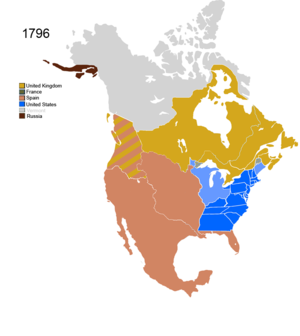
La présidence de George Washington débuta le 30 avril 1789, date de l'investiture de George Washington en tant que 1ᵉʳ président des États-Unis, et prit fin le 4 mars 1797. Washington entra en fonction après l'élection présidentielle de 1789, lors de laquelle il fut élu à l'unanimité. Il fut une nouvelle fois réélu à l'unanimité en 1792 et décida de se retirer après son second mandat. Il fut remplacé par son vice-président, le fédéraliste John Adams.